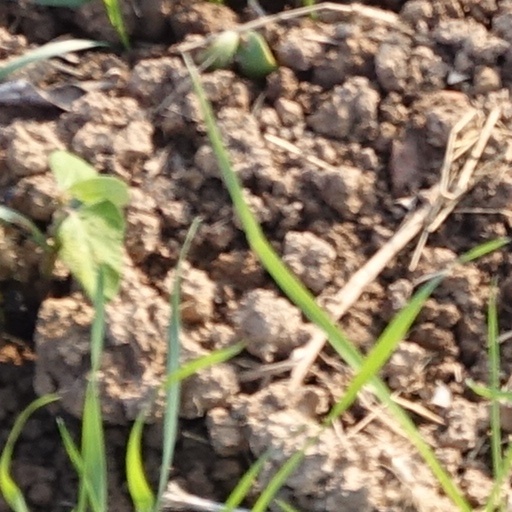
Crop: wheat